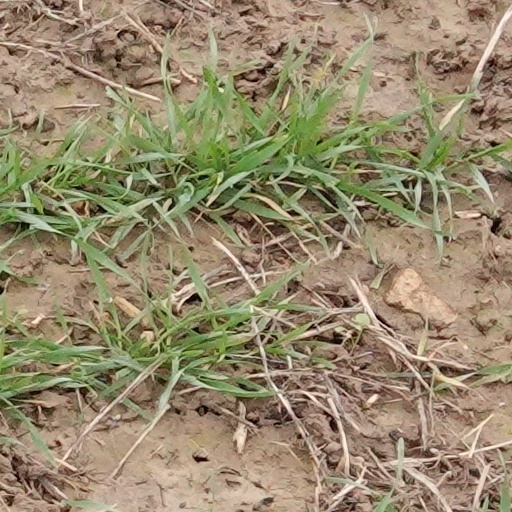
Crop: wheat